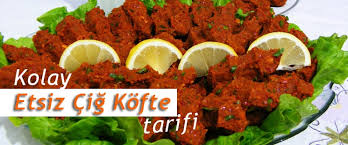
Yemek: cig_kofte